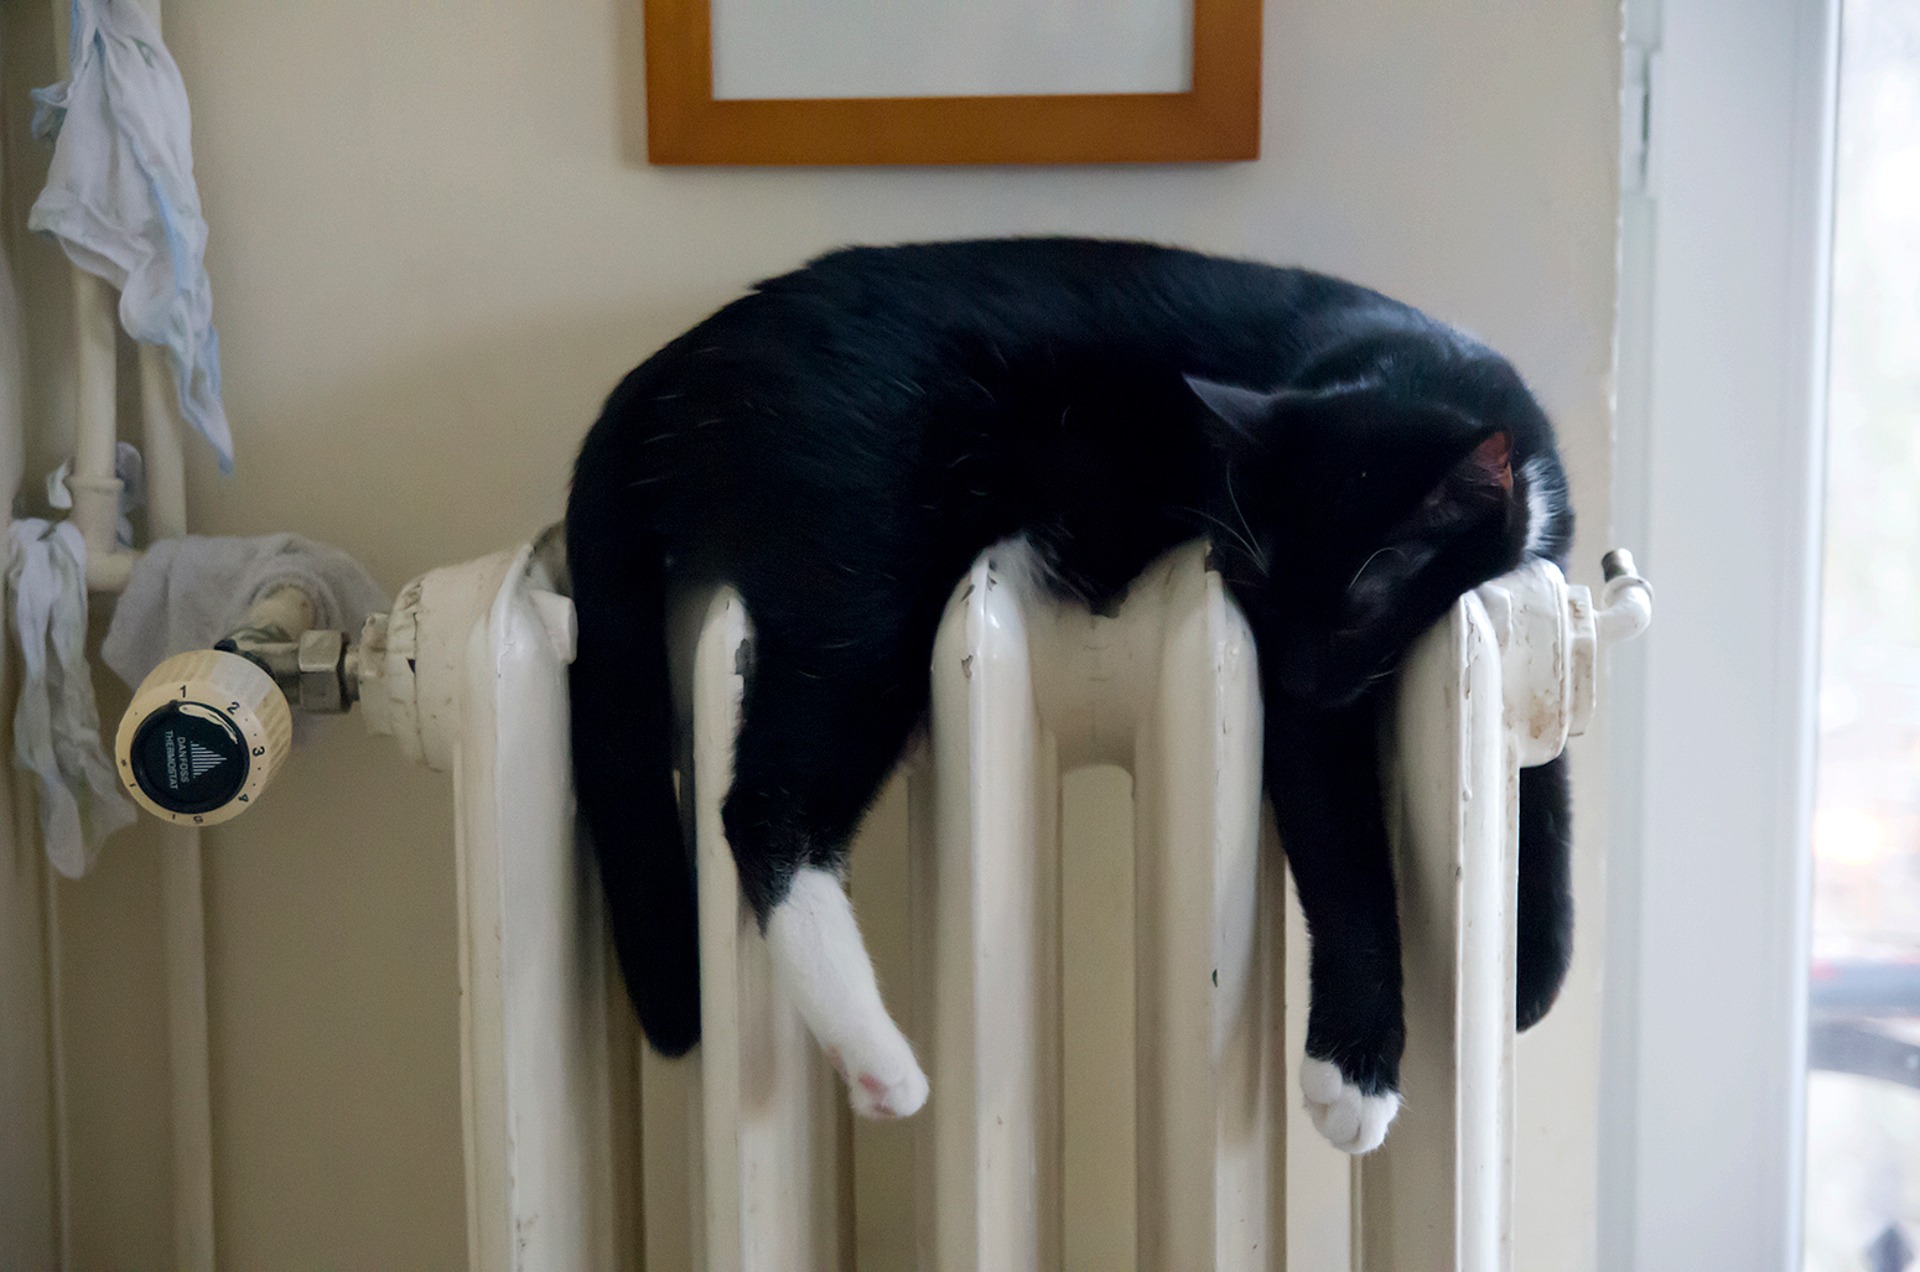
white, animal, cat, mammal, black, domestic animal, interior design, heating, warm up, animal shelter